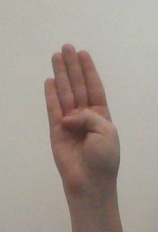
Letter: kaaf